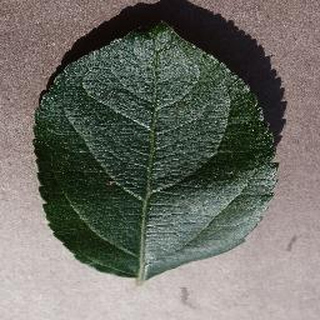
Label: healthy_apple